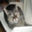
Label: cat